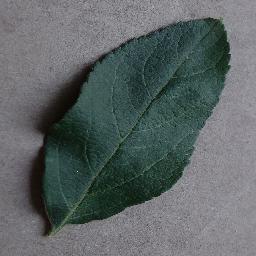
Label: Apple___healthy